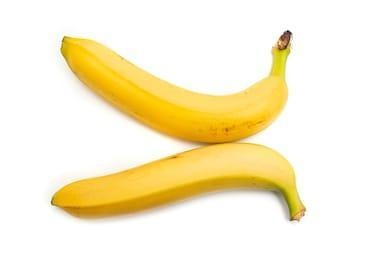
Label: banana